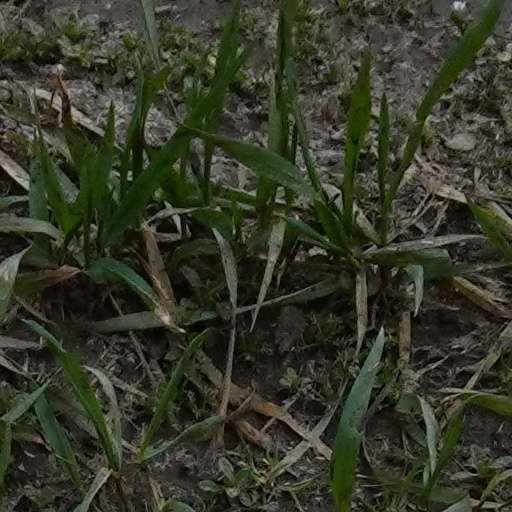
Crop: wheat